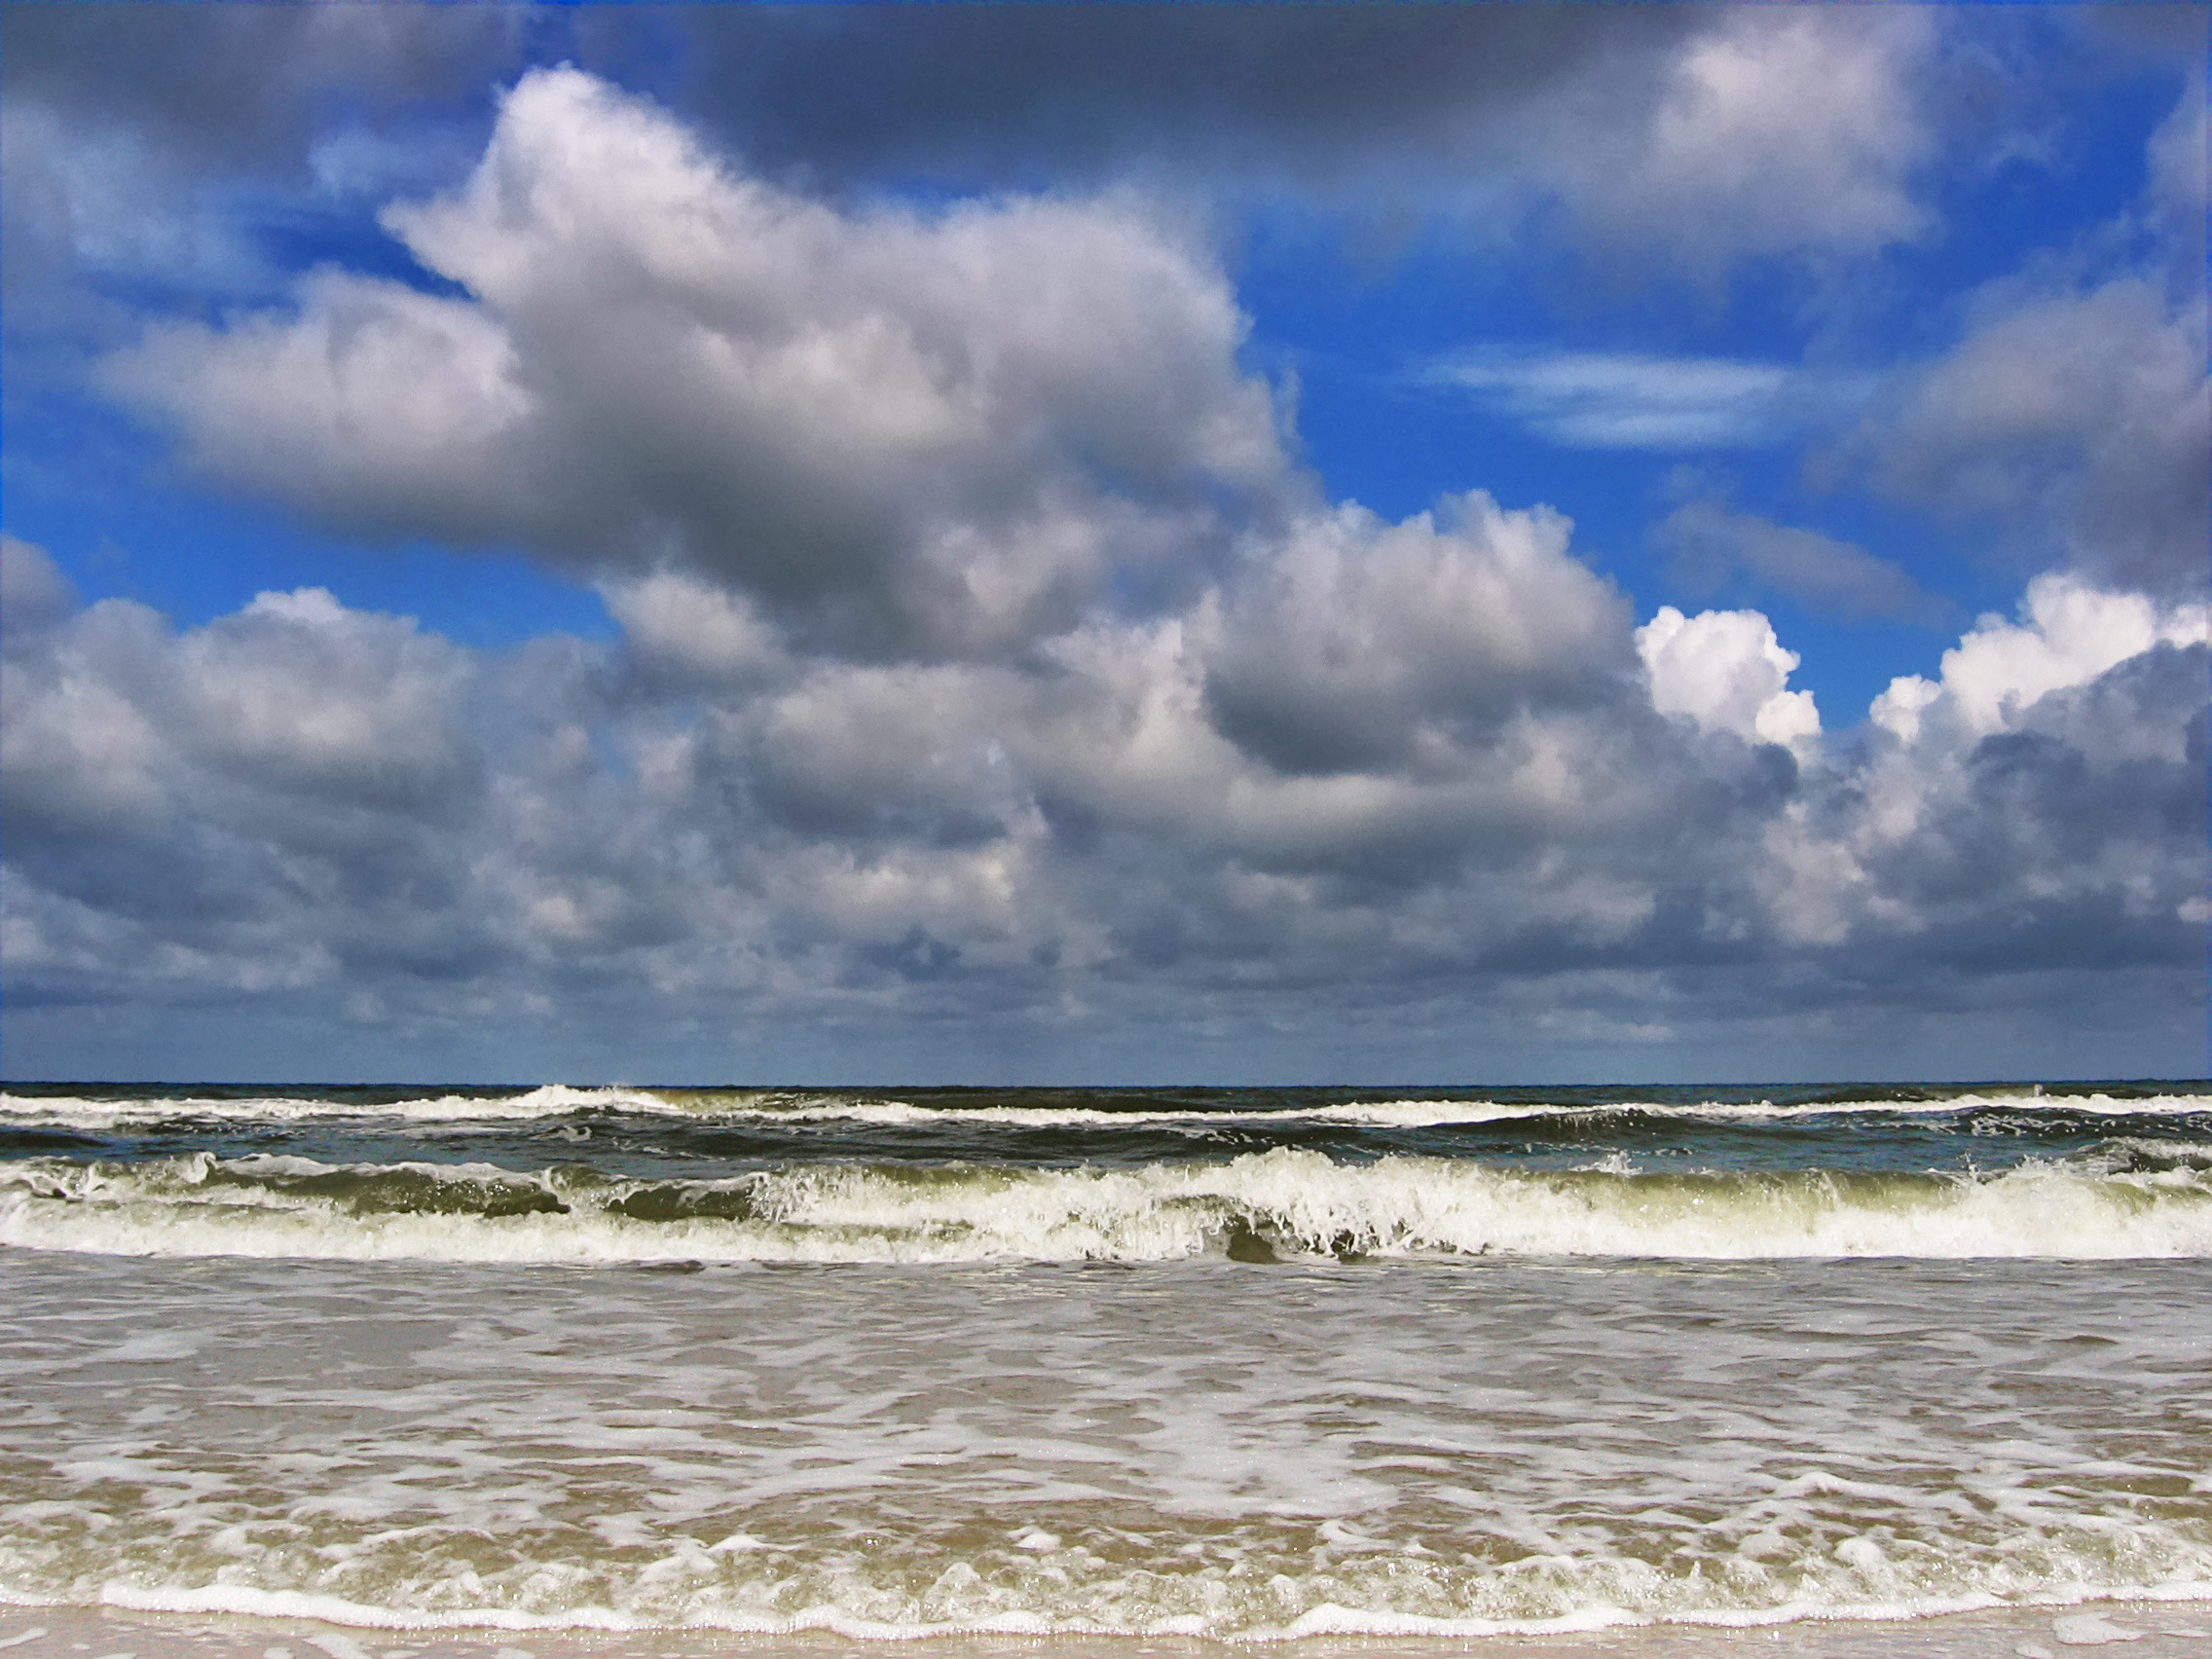
beach, sea, coast, nature, sand, ocean, horizon, cloud, sky, shore, wave, wind, blue, body of water, clouds, habitat, sandy beach, the coast, the baltic sea, the waves, piana, wet sand, the coast of the baltic sea, meteorological phenomenon, heave, wind wave